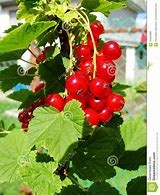
Label: redcurrant